Yehoram Gaon

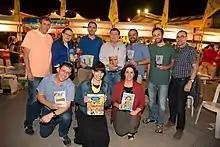
Gaon with Yedioth Books authors during the Hebrew Book Week fair at the Jerusalem Station compound, 2017 Back line: Dov Eichenwald, Sivan Rahav-Meir, Dr. Asael Lubotzky, and Gaon

"In The Middle Of The Road" is a book written by Gaon that includes poems, family stories and photos. He edited "Spices from Spain", a collection of Ladino quotes (with Hebrew translations) passed down to him by his father, a well-known historian and proponent of Ladino. He also published a second edition of "Eastern Jews in Israel", an encyclopedic work originally published by his father. The complete work includes biographical information on almost 3,000 rabbis, scholars and others in Spain, France, Italy, the Ottoman Empire including the Balkans, and the Middle East and North Africa who visited or immigrated to Israel, sometimes moving there to ensure they could die in the Holy Land. Gaon wrote an autobiography in Hebrew titled "Od Ani Pose'ah-Sipur Hayai", published in 2017 by "Yedioth Ahronoth".